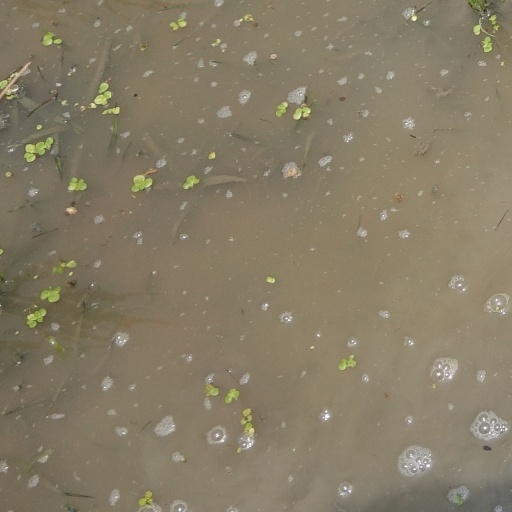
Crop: rice